Dynaxity

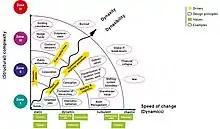
Graphical representation of the four zones of Dynaxity

Zone 1 is defined by quasi-static conditions. Simple, fixed, absolute rules, constant operating structures over generations and secured markets are conditions for low Dynaxity.